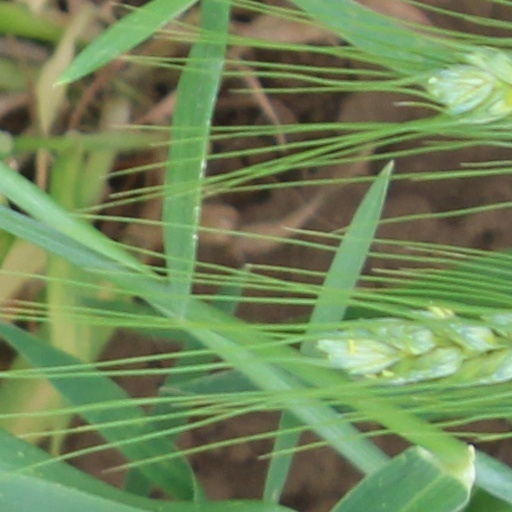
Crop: wheat